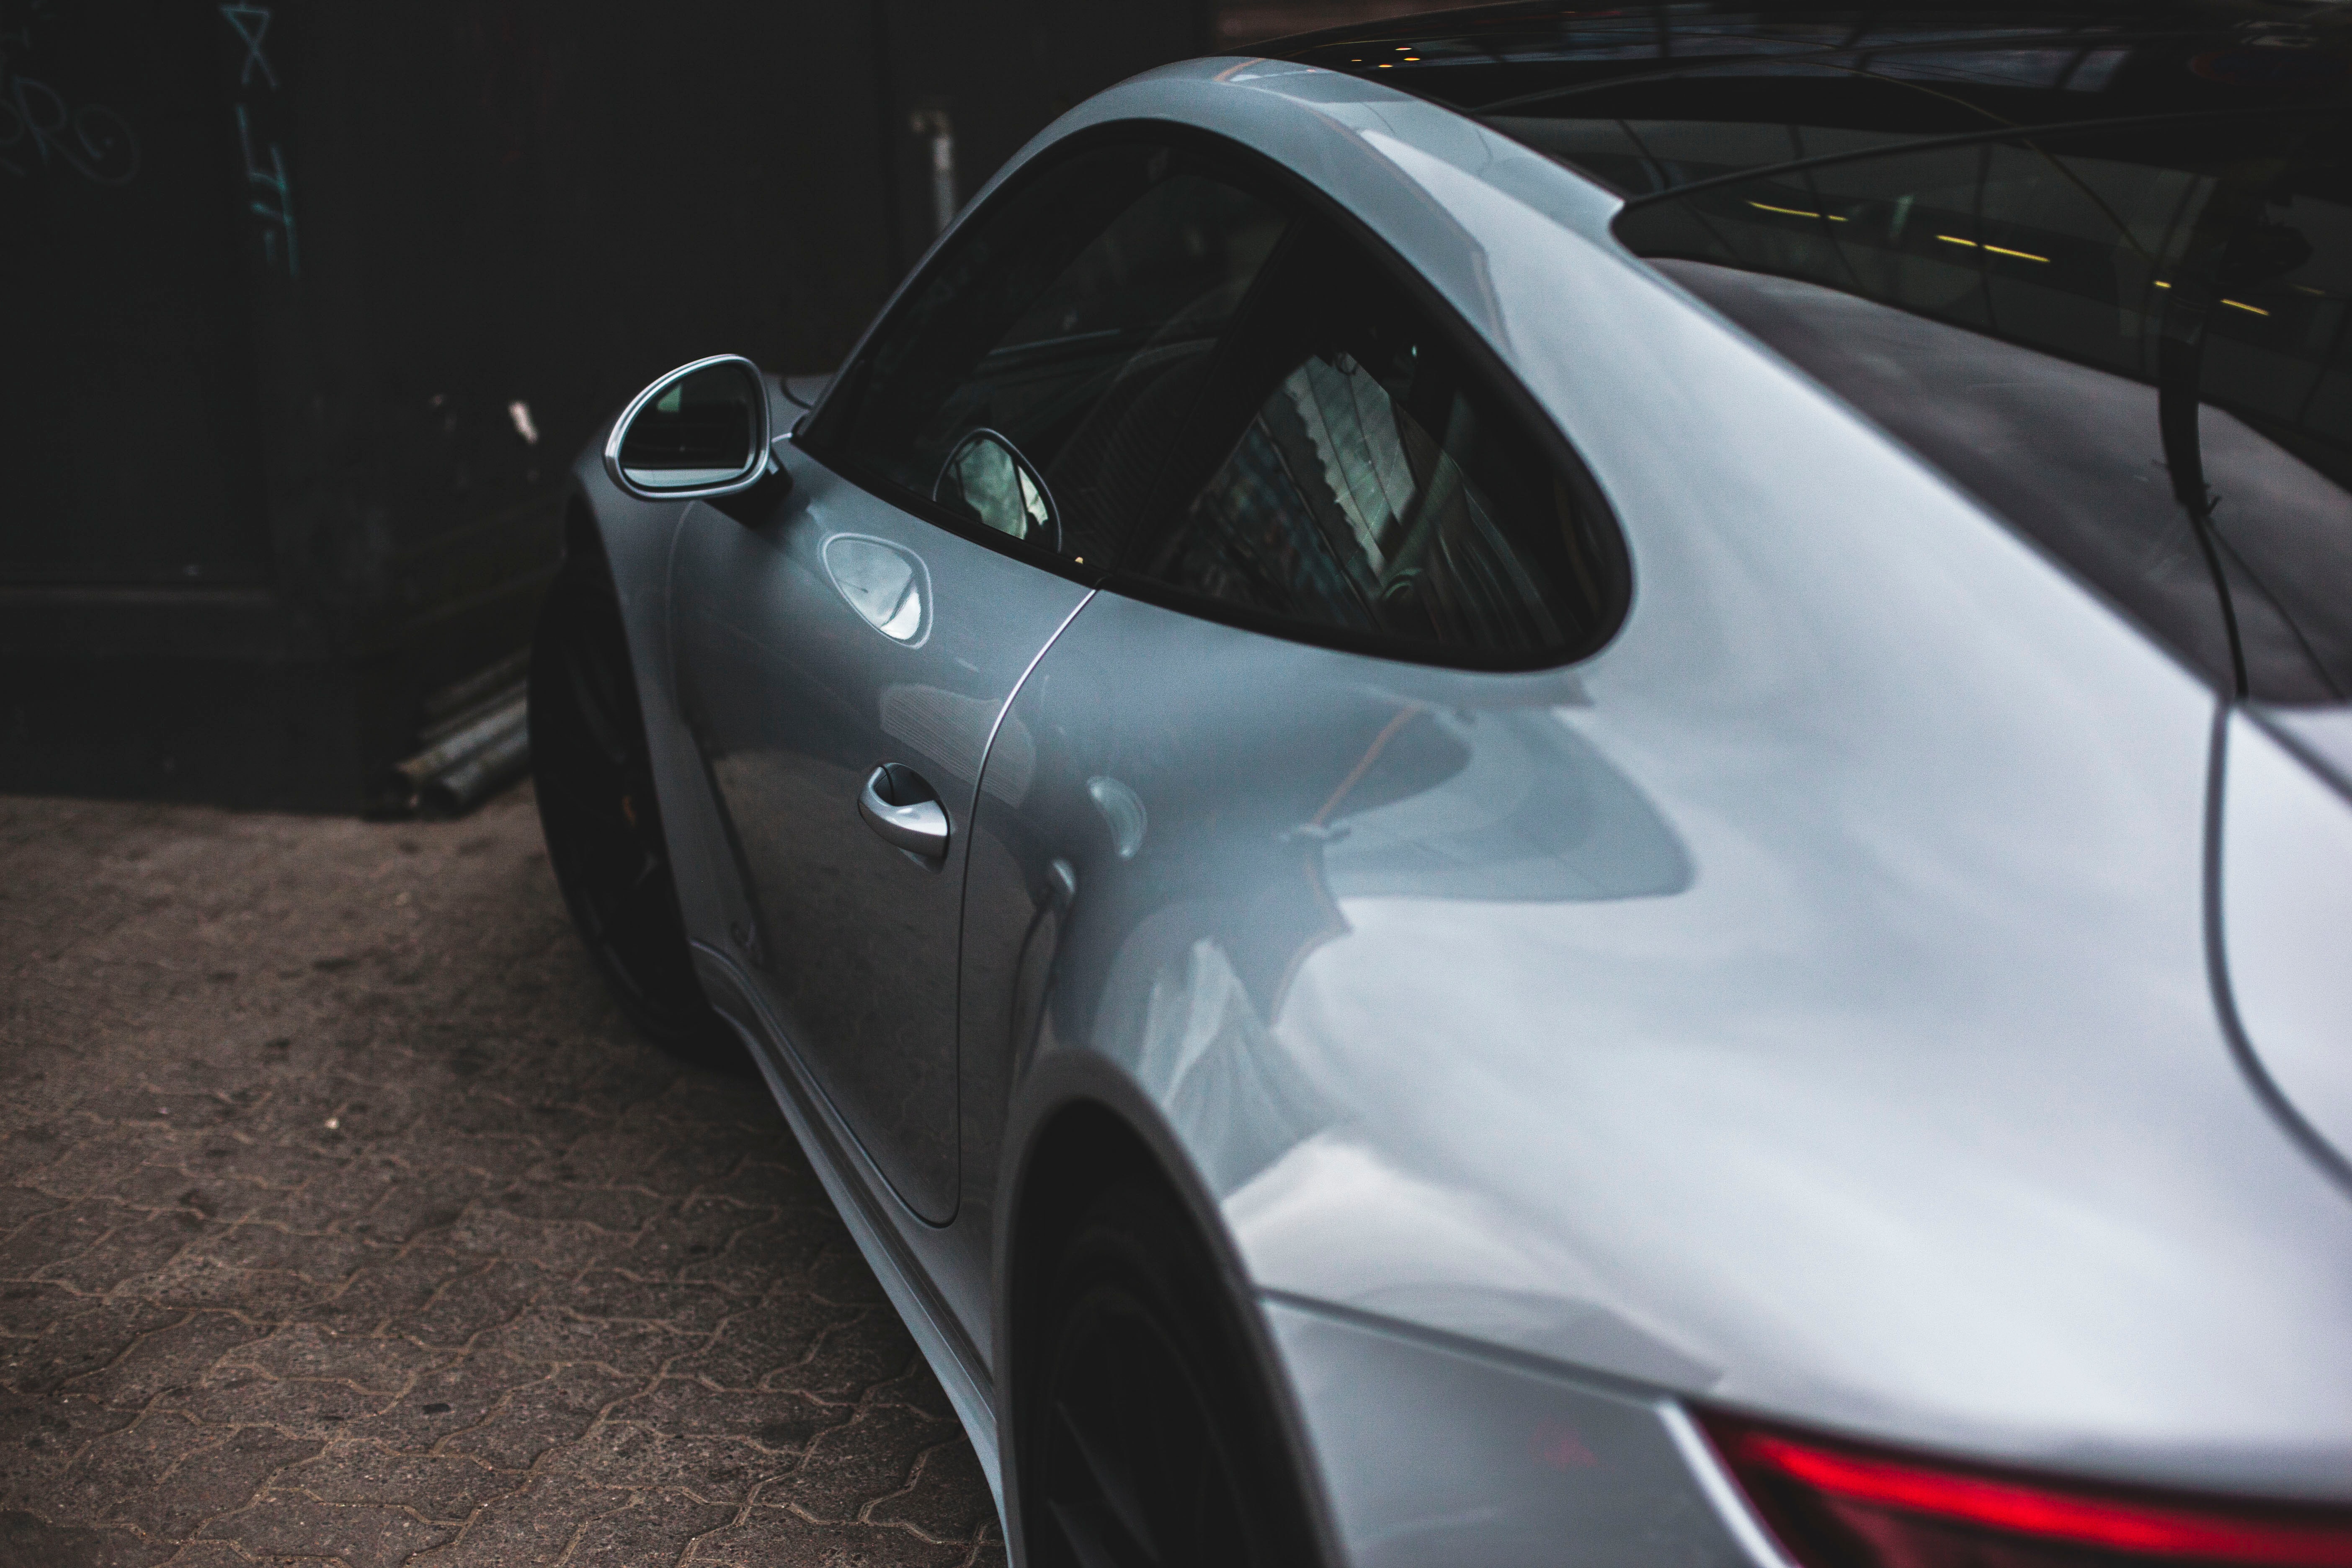
land vehicle, vehicle, car, automotive design, supercar, sports car, automotive exterior, performance car, porsche, coupe, porsche 911, rim, wheel, porsche 911 gt2